RAF Advanced Air Striking Force

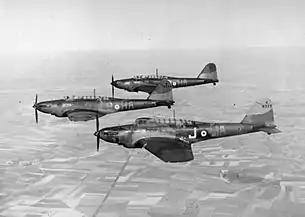

On 24 August 1939, the British government gave orders for the armed forces partially to mobilise and on 2 September No. 1 Group RAF (Air Vice-Marshal Patrick Playfair) sent its ten Fairey Battle day-bomber squadrons to France according to plans made by the British and French earlier in the year. The group was the first echelon of the AASF and flew from RAF Abingdon, RAF Harwell, RAF Benson, RAF Boscombe Down and RAF Bicester. Group headquarters became the AASF when the order to move to France was received and the home station HQs became 71, 72 and 74–76 Wings. The Bristol Blenheims of No. 2 Group RAF were to become the second echelon as 70, 79 and 81–83 Wings, flying from RAF Upper Heyford, RAF Wattisham, RAF Watton, RAF West Raynham and RAF Wyton; 70 Wing with 18 and 57 squadrons was converting from Battles to Blenheims and intended for the Air Component once the re-equipment was complete. On 3 September, as the British government declared war on Germany; the AASF Battle squadrons were getting used to their French airfields, which were somewhat rudimentary compared to their well-developed Bomber Command stations, some having to wait for the French to deliver aviation fuel.